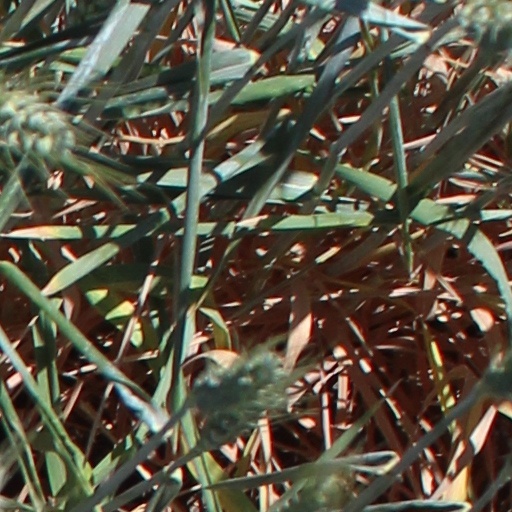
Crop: wheat